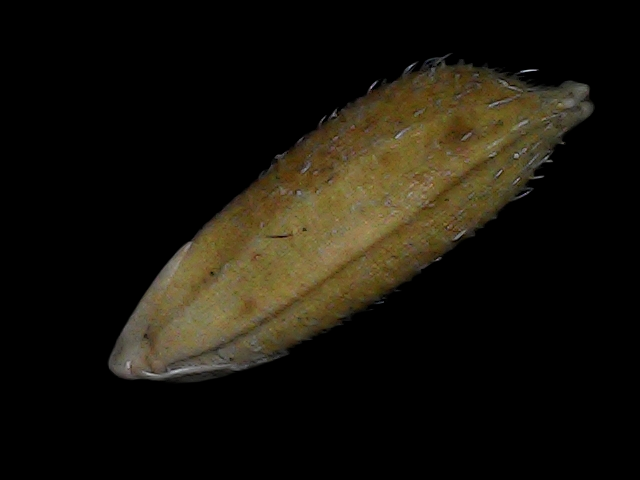
Rice variety: Bd93